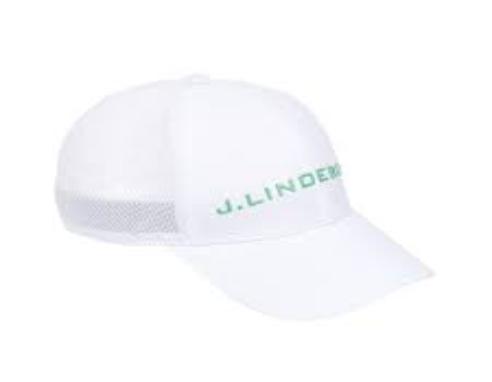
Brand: jlindeberg-2
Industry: Clothes